The Virgin of Nuremberg

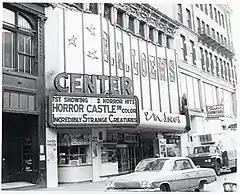
Film marquee in 1965 displaying the film as "Horror Castle".

"The Virgin of Nuremberg" was director Antonio Margheriti's first horror film released in Italy.